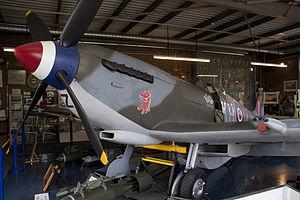
Une casserole d'hélice est une pièce mécanique en métal ou en fibre de verre fixée à l'avant d'une hélice pour contribuer à l'aérodynamique et à la beauté d'un avion.